Bellefonte Forge House

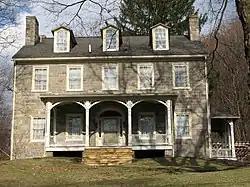
Bellefonte Forge House, Spring Township, Centre County, Pennsylvania

The Bellefonte Forge House, also known as the John Dunlop House, is located just south of Bellefonte, Pennsylvania, in Spring Township, Centre County. It is listed on the National Register of Historic Places, due to its connection with prominent figures in the iron industry of the early 19th century and because of its domestic architecture influenced by the Federal style.